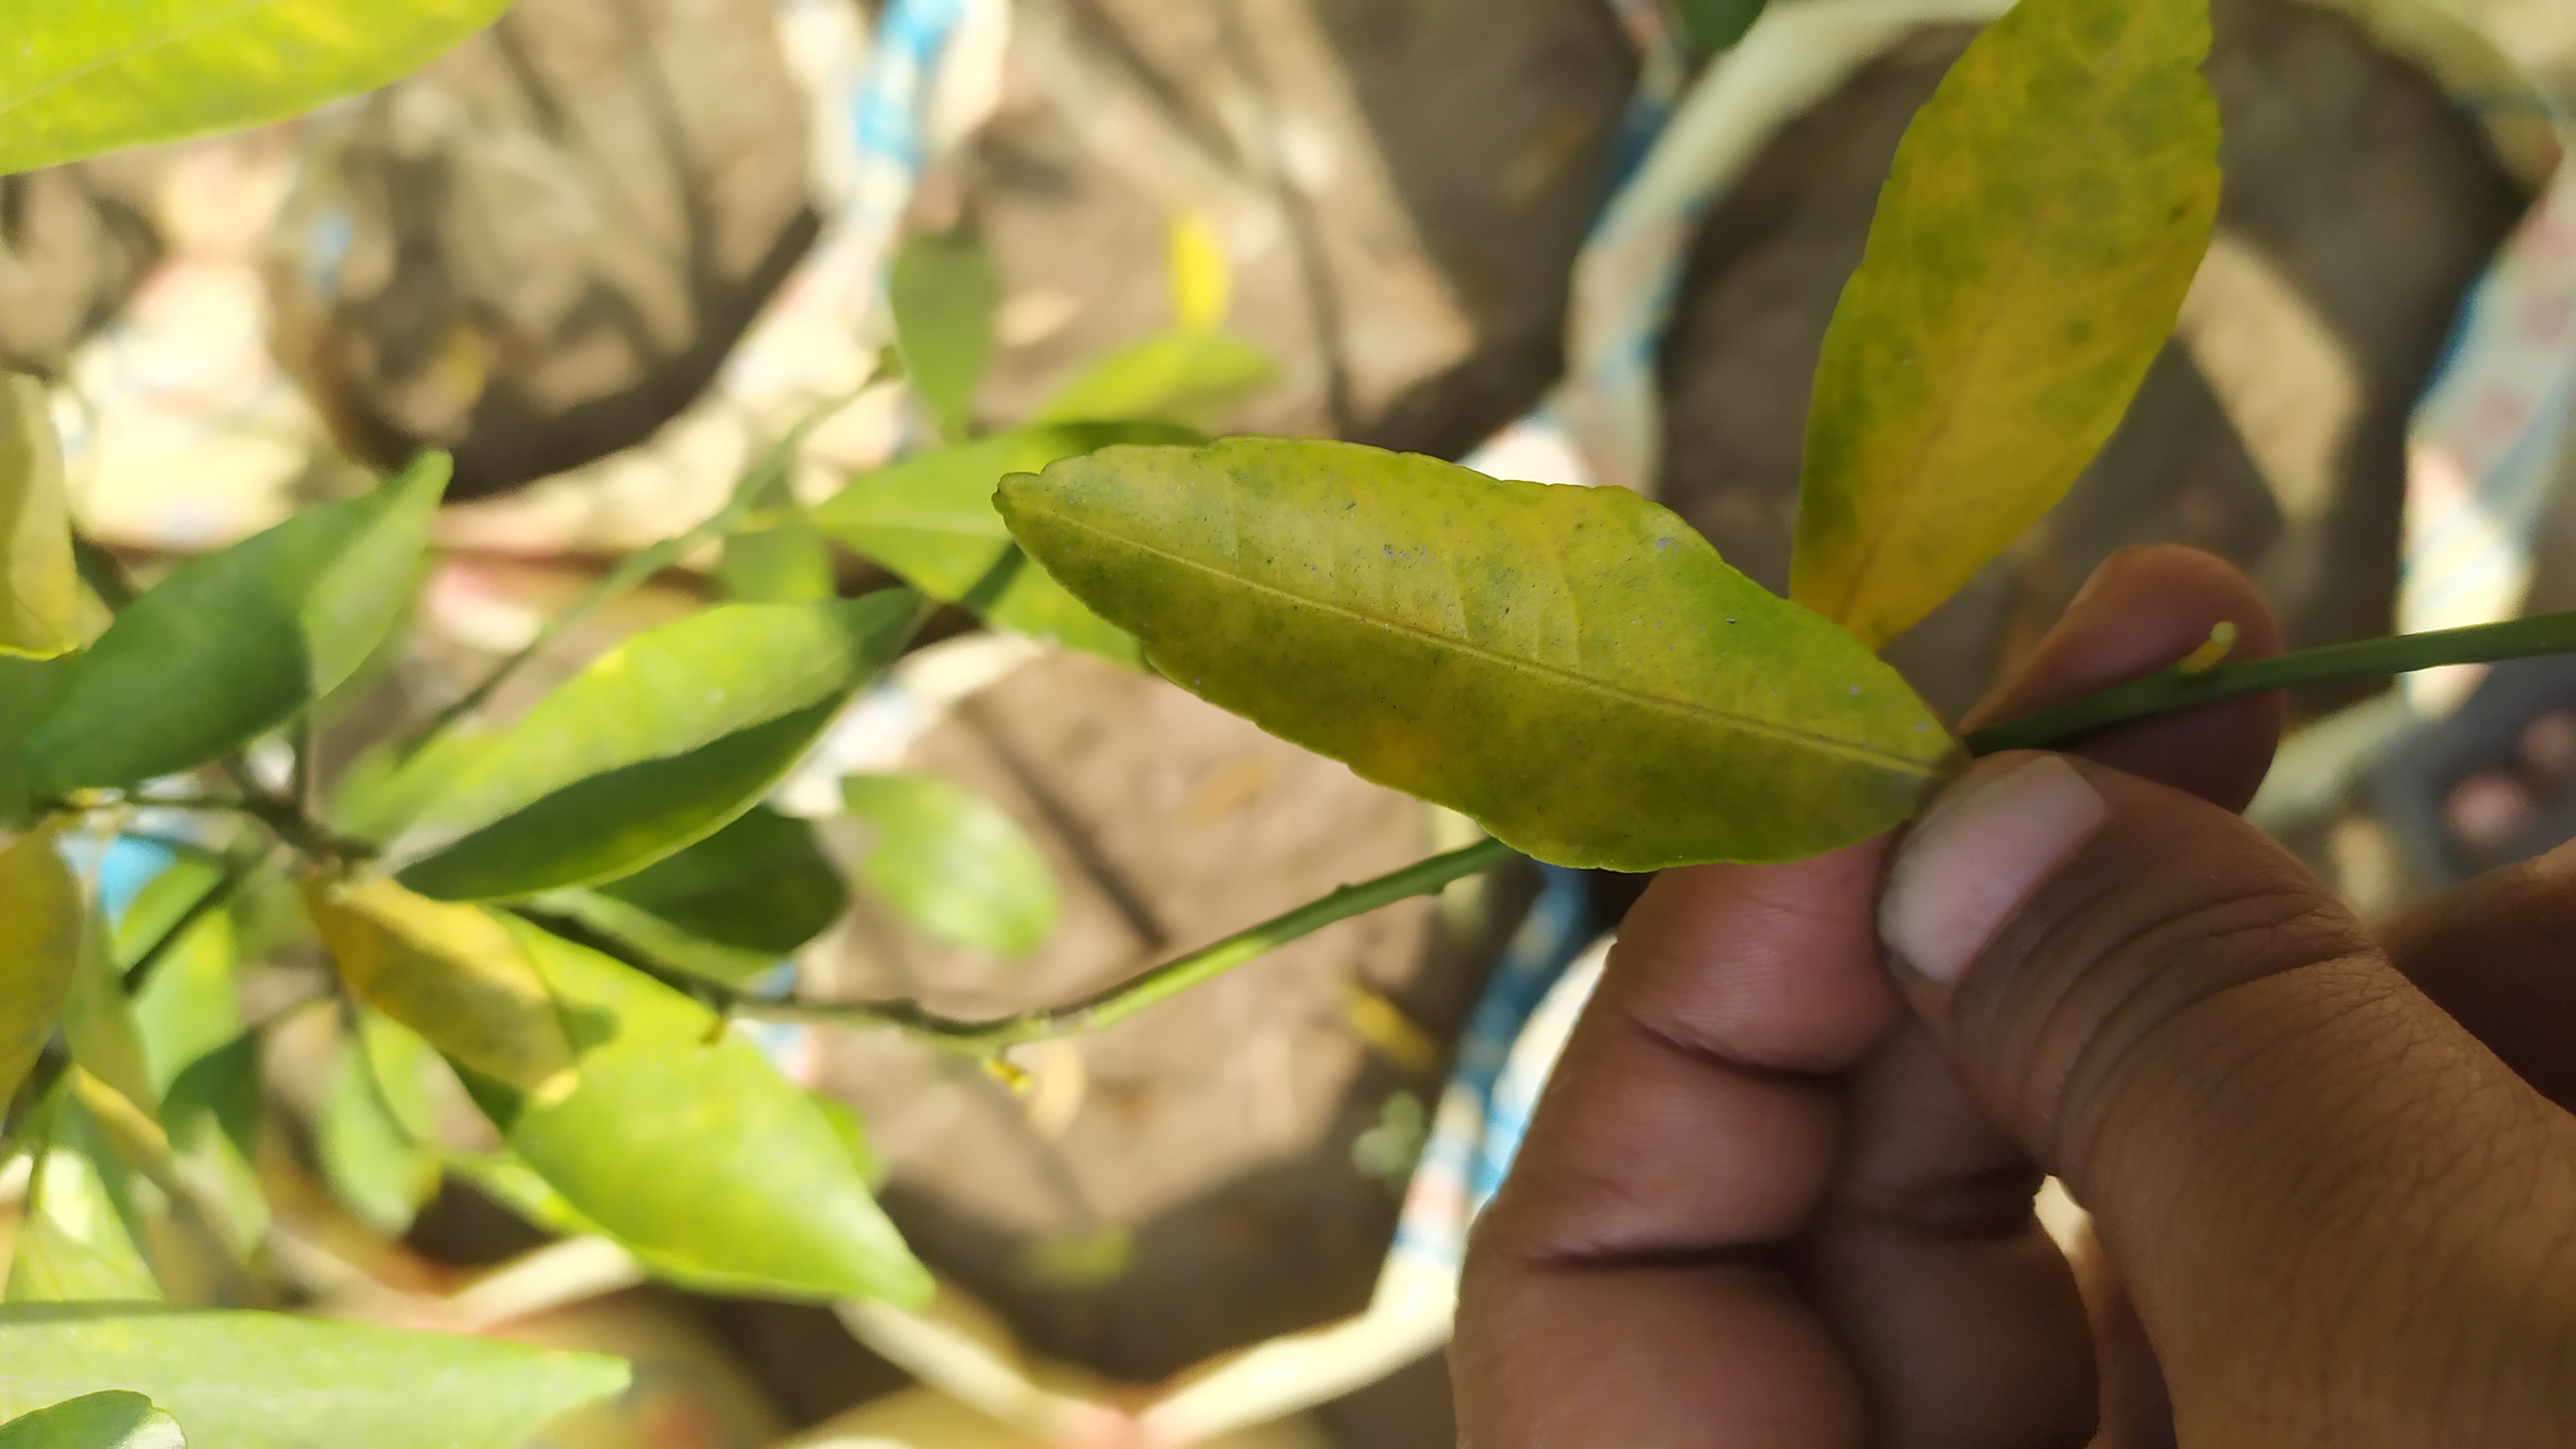
Mandarin leaf variety: Mandaring